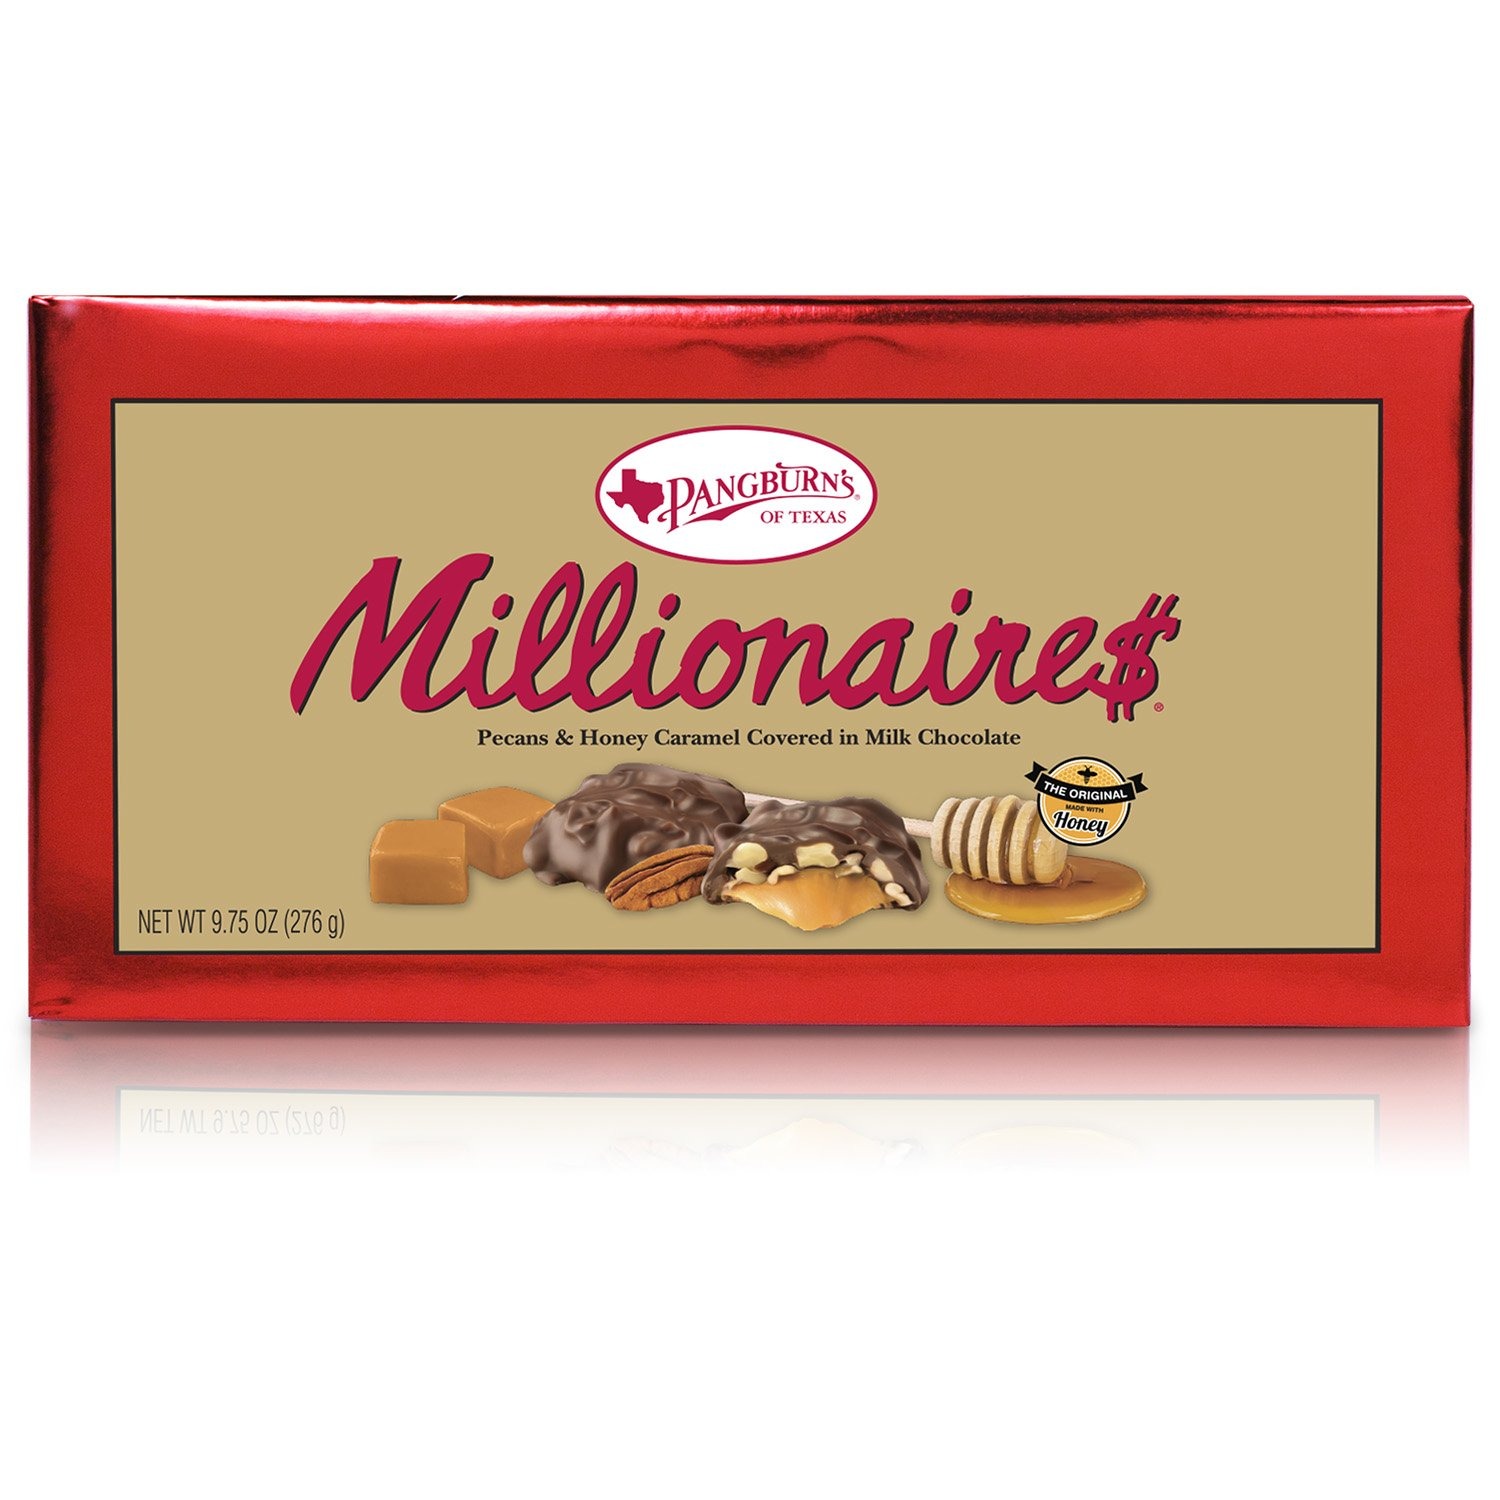
Item Name: Pangburn's Millionaires Candy Box 9.75 Ounce Pangburn's Millionaires Candy Box 9.75 Ounce; Buttery Pecans, Creamy Caramel, Honey, and Mouthwatering Milk Chocolate; Texas Born, and Loved by All
Bullet Point 1: RUSSELL STOVER HAS SOMETHING FOR EVERYONE: With more than 2,000 products to meet customer demand for our confections, you know we've got you covered in our collections of delicious chocolates made with lots of mouthwatering chocolate and other candies.
Bullet Point 2: THE PERFECT TREAT FOR ANY OCCASION: Russell Stover chocolates and candies are crafted in small batches unlike those bulk chocolates. Plate on a dinner party tray or take them along for a mid-day pick me up. Try our sugar-free options for guilt-free treats.
Bullet Point 3: YOU'VE KNOWN AND LOVED US SINCE 1923: Russell Stover Chocolates has been making dark chocolate candies and milk chocolate candies, a variety of hard candy and chewy candy for almost a century, and now we've added stevia sweetened options to our candies.
Bullet Point 4: ENJOY THE FINER AND SWEETER THINGS IN LIFE: If you love assorted milk chocolate candies and dark chocolate candies and have enjoyed Dove, Mars, Ferrero Rocher, Nestle, Toblerone, Godiva, See's , Ghirardelli, you'll love our fine chocolates assortments.
Bullet Point 5: ENJOY THE FINER AND SWEETER THINGS IN LIFE: If you love assorted milk chocolate candies and dark chocolate candies and have enjoyed Dove, Mars, Ferrero Rocher, Nestle, Toblerone, Godiva, See's , Ghirardelli, you'll love our fine chocolates assortments.
Value: 9.75
Unit: oz

Price: 19.98